Yemenite silversmithing

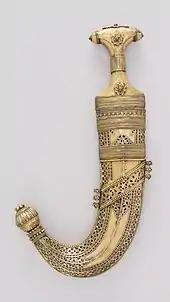
Dagger with gilded silver sheath

The components are interconnected by coiled rings in the vertical and horizontal rows. The location of the items in the vertical lines are complementary to each other, as well as uniform along all the vertical lines. In the vertical lines there are four to eight items that are connected one beneath the other by a metal wire in the shape of the figure-eight, called in Arabic , meaning "eight." For most, the edges of the base end with either triangles or cones. Occasionally, motifs used in its base were also incorporated in the body of the , particularly the rosette, the lozenge and the round bead. necklaces worn by Muslim women typically differed from those worn by Jewish women, insofar that they lacked a base. necklaces typically worn by Muslim women in central Yemen had convex components or motifs that were round and belly-shaped, resembling leaves or barley-grains ( in Arabic). In some places, it was common to attach a piece of woven cloth on the back of the , like the inner lining of garments, to protect the clothes and the embroidery, as well as the skin, from abrasions.